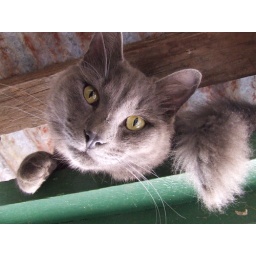
Smudge the cat taken up in the roof cavity area.